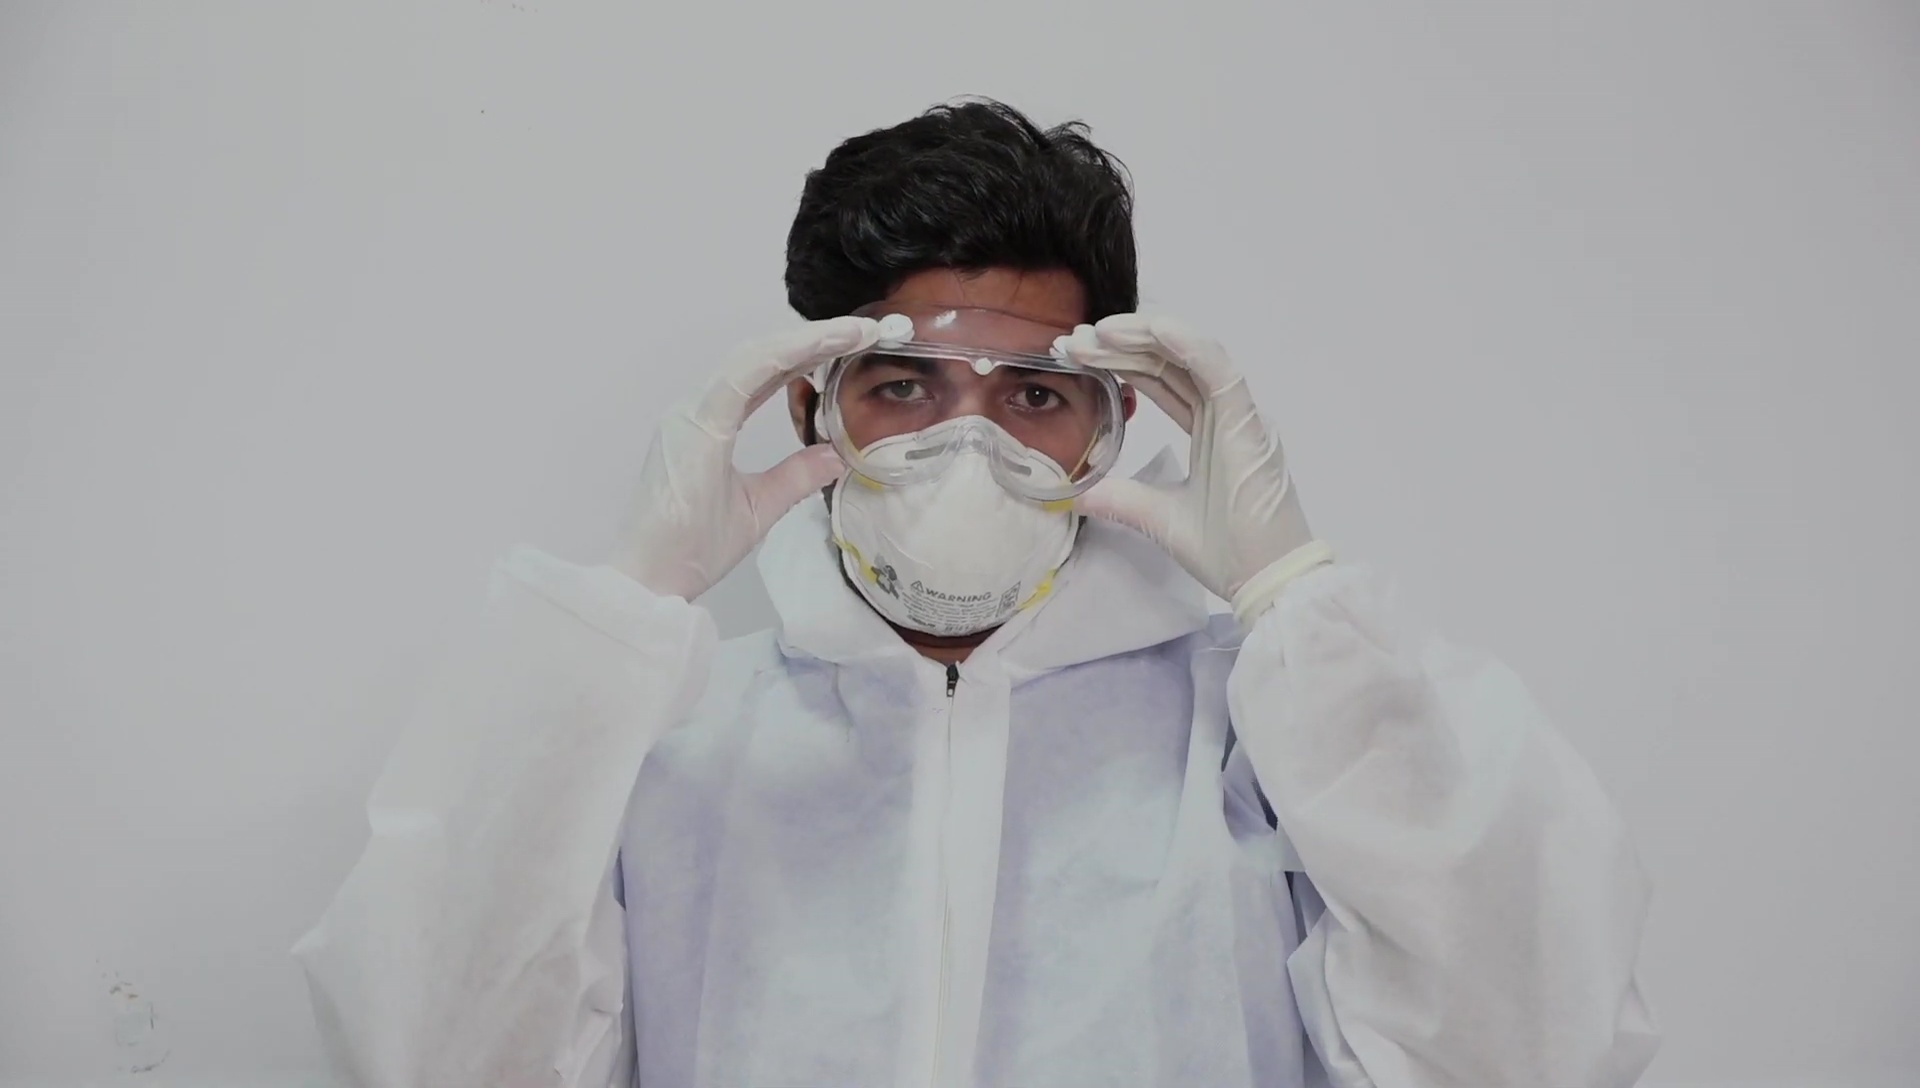
Objects detected:
Goggles
Mask
Gloves
Gloves
Coverall